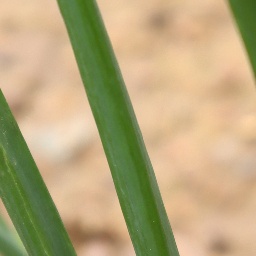
Label: healthy